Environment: real
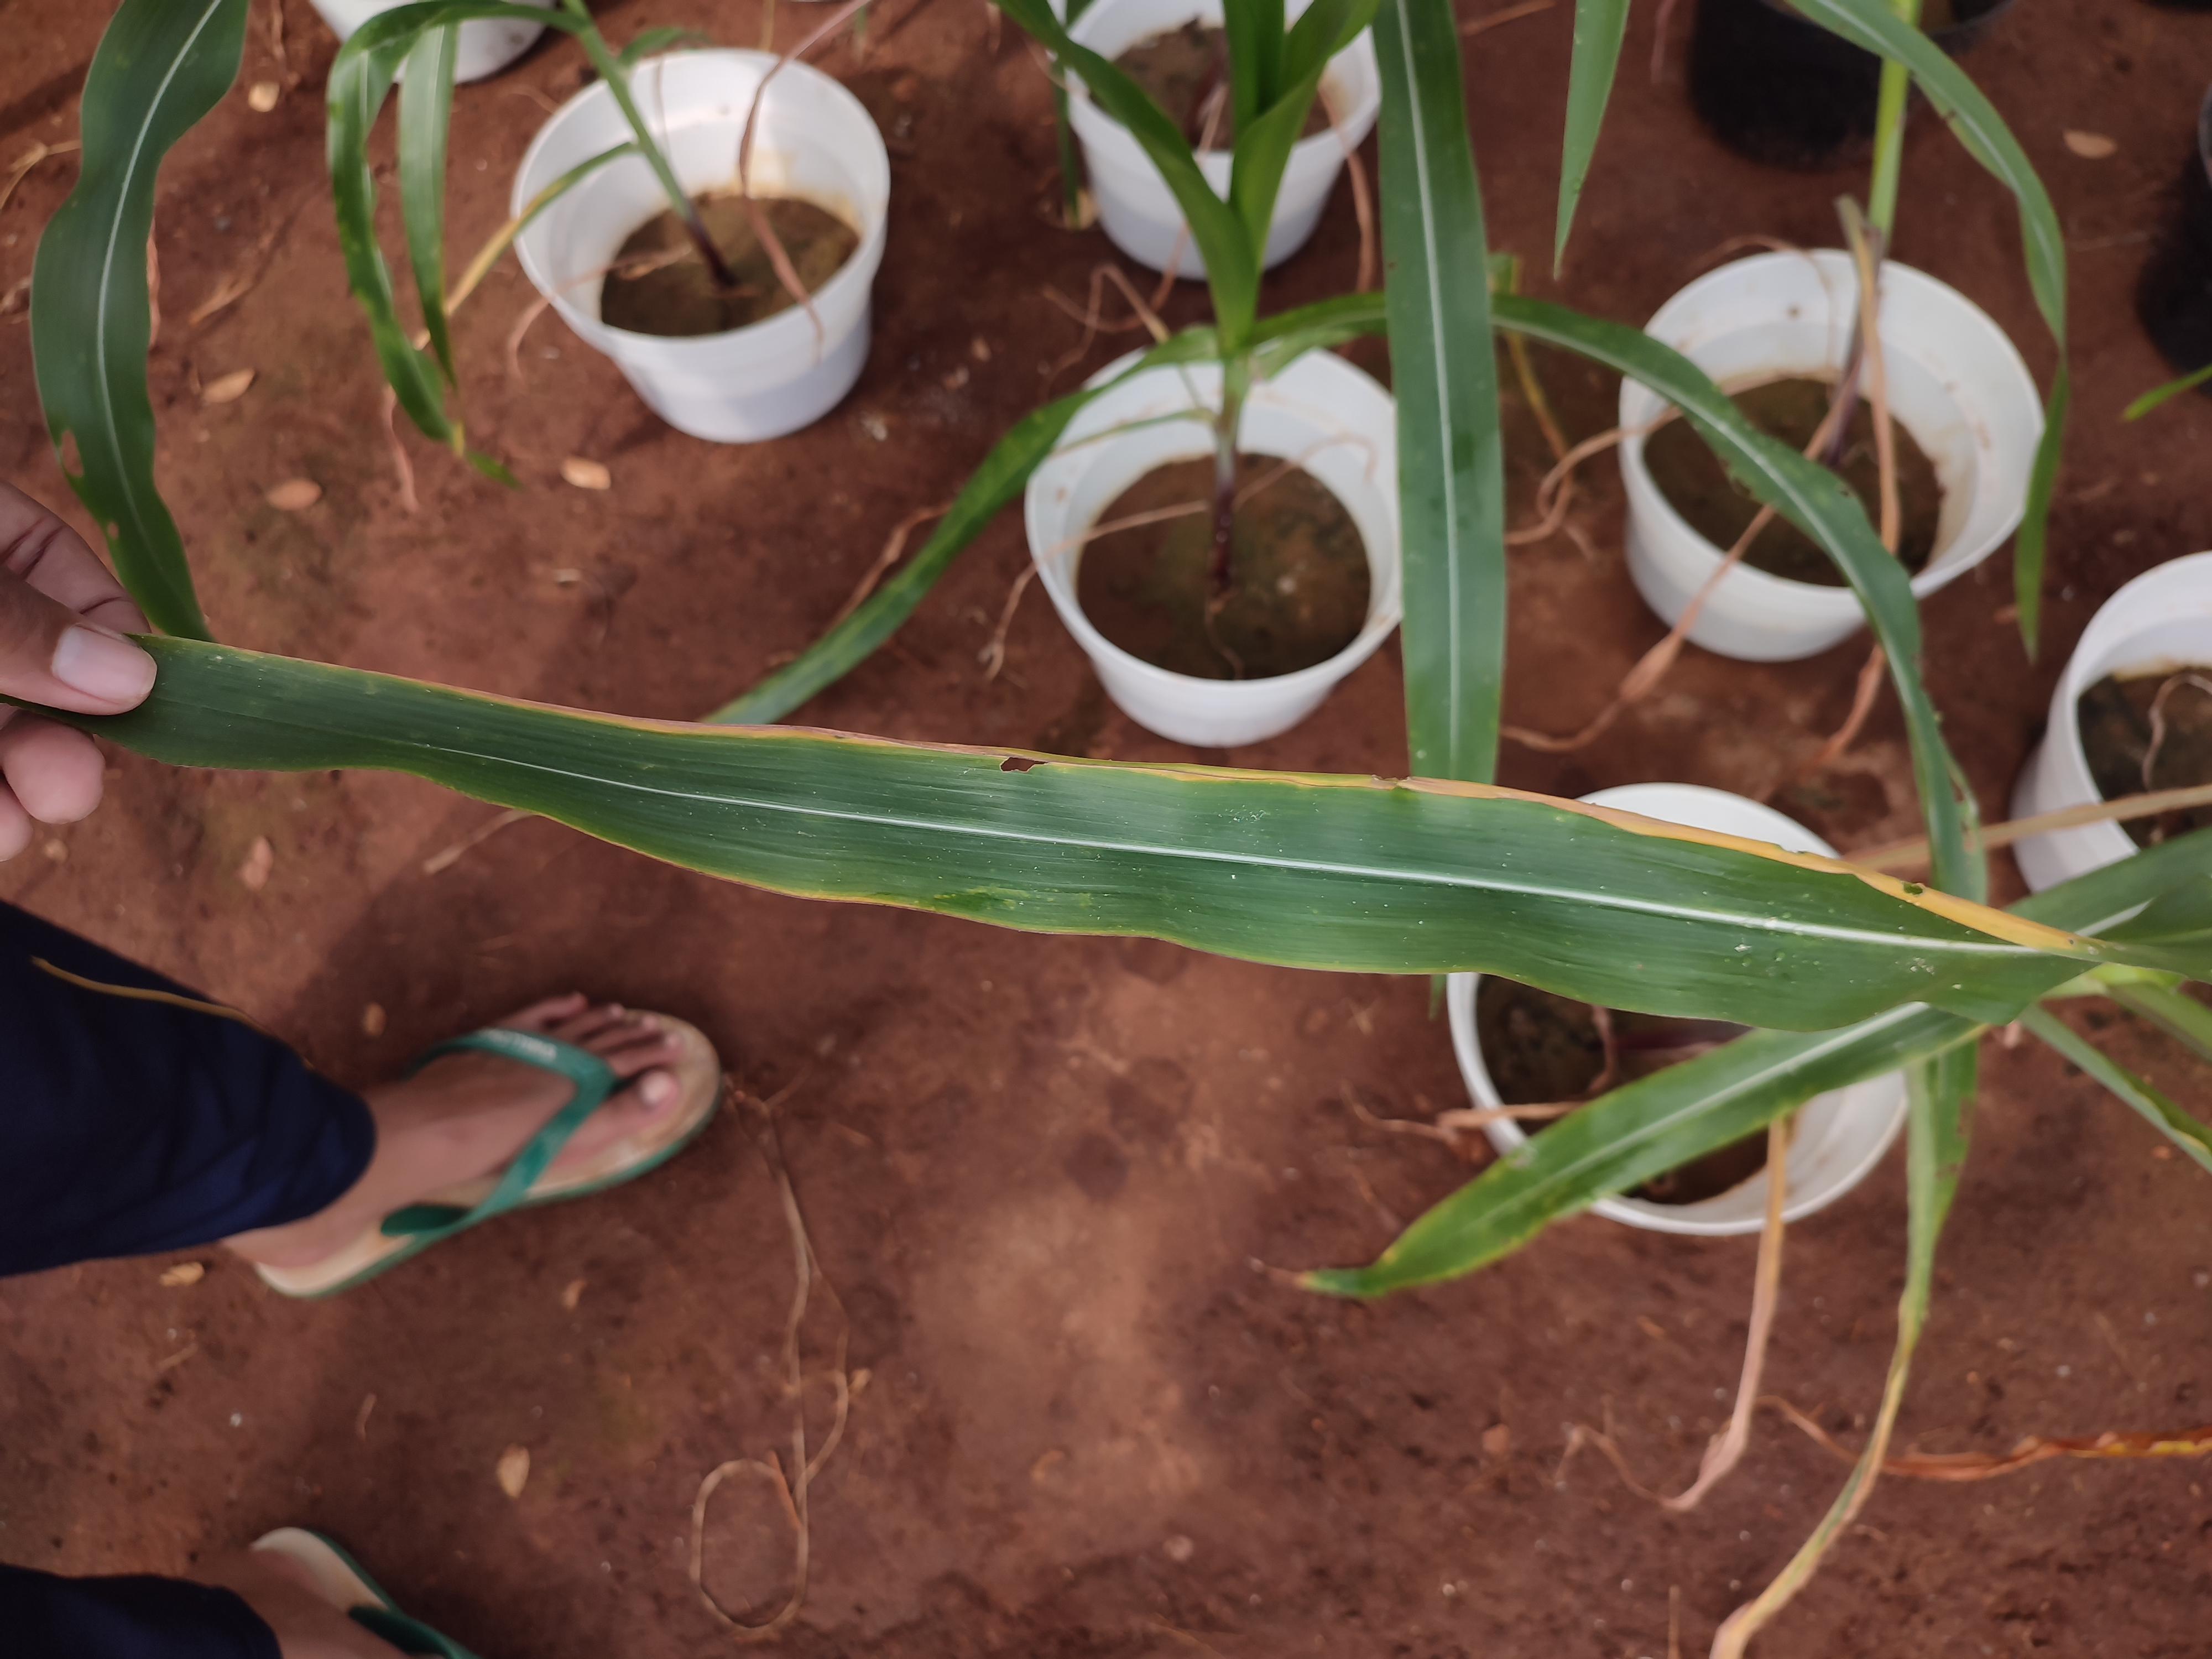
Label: potassium_deficiency